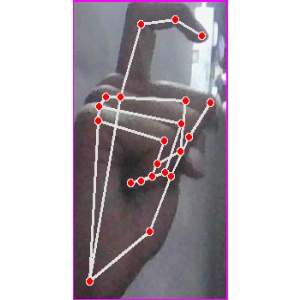
अक्षर: ट